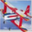
Label: airplane